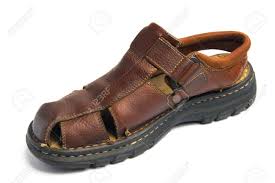
Waste category: shoes